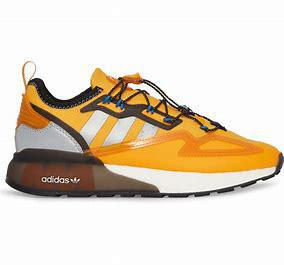
Brand: Adidas
Model: ZX 2K